Anthony Field

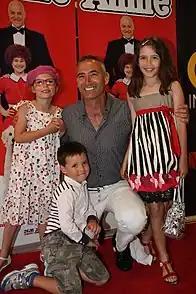

In 2003, he married Michaela Patisteas, a former dancer whose family owned Griffiths Coffee in Melbourne. They have three children, who have joined the Field family business by appearing in several of the Wiggles' TV shows and videos.